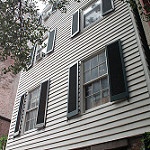
Label: buildings